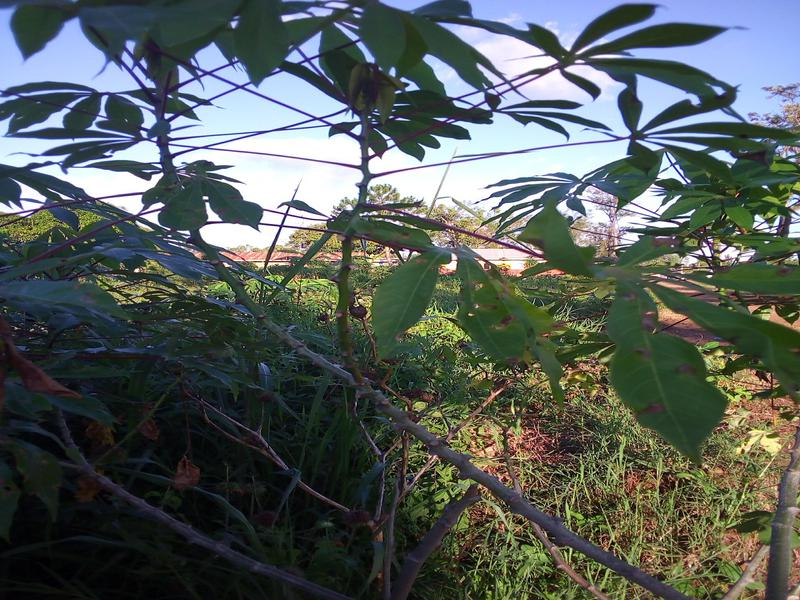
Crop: cassava
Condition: bacterial_blight